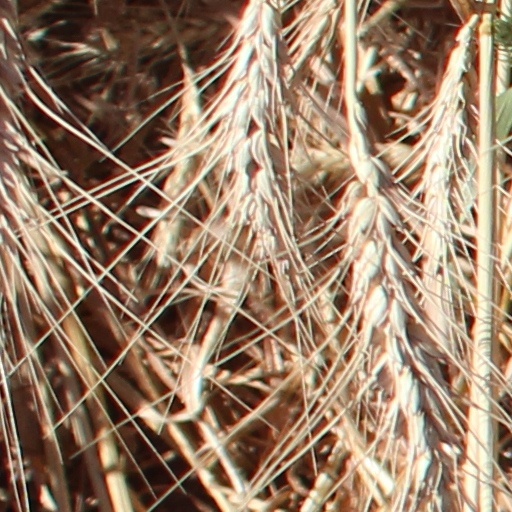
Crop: wheat